Huys Dever

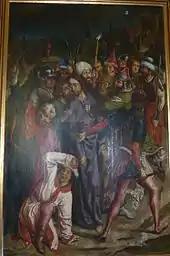
"Arrest of Jesus", painting by a follower of Dieric Bouts, late 15th century

The castle was a typical stronghold that was at one time situated on the edge of a lake called the "Lisser Poel" (since poldered in) that itself was in connection to the Haarlemmermeer (itself a polder since in 1853). In 1630 a stately home was built on to the tower and became a summer residence, but after the Haarlem Lake was poldered in the 19th century it fell into disuse and became a ruin. In 1973 restoration began and the roof was built in the manner of 16th century carpentry.